Fuller Albright

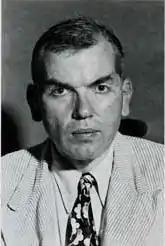

Fuller Albright (January 12, 1900 – December 8, 1969) was an American endocrinologist who made numerous contributions to his field, especially to the area of calcium metabolism. Albright made great strides and contributions to the understanding of disorders associated with calcium and phosphate abnormalities in the body. He also was a published author and in his books he detailed his findings.